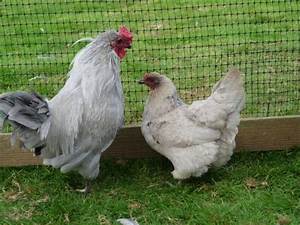
Label: gallina